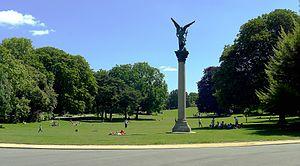
Pelouse autorisée, Parc Montsouris - Paris XIV
Cet article recense les sites protégés à Paris, en France.
Le parc Montsouris est un jardin public situé dans le quartier du même nom, dans le sud de Paris, dans le 14ᵉ arrondissement. Pendant méridional du parc des Buttes-Chaumont, ce parc à l'anglaise aménagé à la fin du XIXᵉ siècle s'étend sur 15 hectares. Le parc abrite un grand nombre d'espèces d'oiseaux. Il y est planté de nombreux arbres.